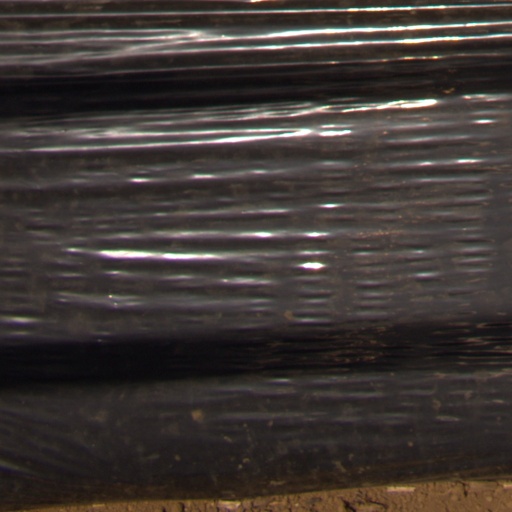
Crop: Jerusalem artichoke